Vehicle registration plates of Tunisia

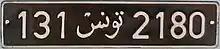
Standard issue license plate for cars

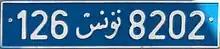
Rental car license plate

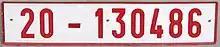
Government department license plate

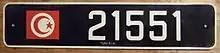
Military license plate

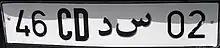
Diplomatic corps license plate

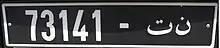
Temporary registration license plate

The plates take the form "XXX XXXX" where X is a number between 0 and 9, while means "Tunisia" in Arabic script. The writing is white on a black background. The first three digits designate the series and the last four digits denote the number of vehicle registrations in the series.